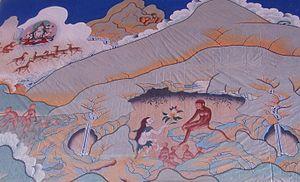
Représentation de Pha Trelgen Changchup Sempa, singe-ancêtre mythique du peuple tibétain.
Singe-ancêtre mythique du peuple tibétain. Il est avec Gesar de Ling et Avalokiteśvara l'une des figures les plus importantes de la culture tibétaine. On le considère parfois comme l'incarnation du bodhisattva de la compassion. Pa signifie de fait « père », Drengen « vieux singe », Changchop peut être traduit par « compassion » et Simpa par « cœur ».